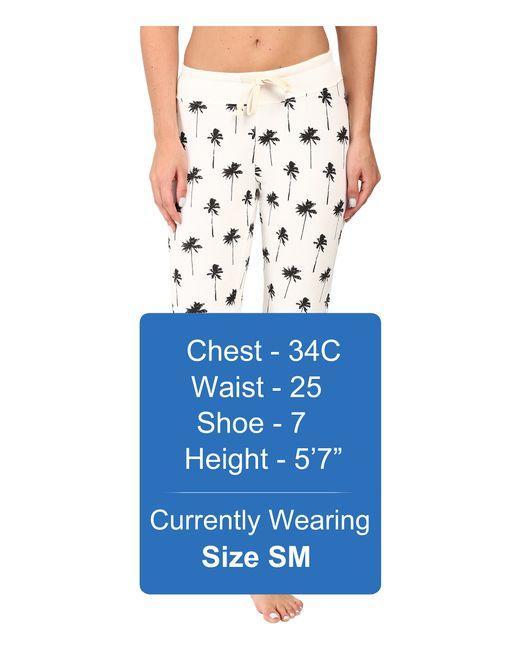
Frauen Sexy schmal geschnittene schwarze und weiße Baumwollhose